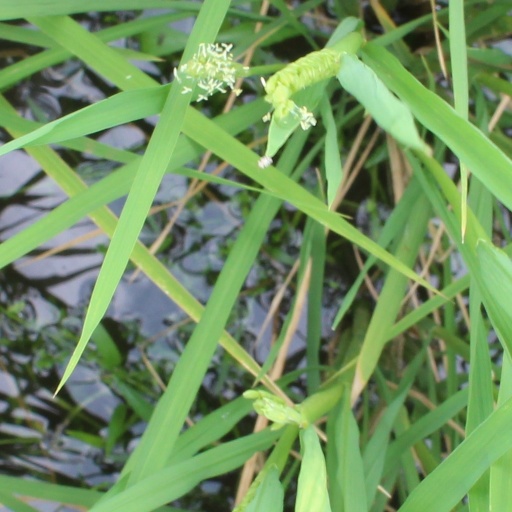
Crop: rice